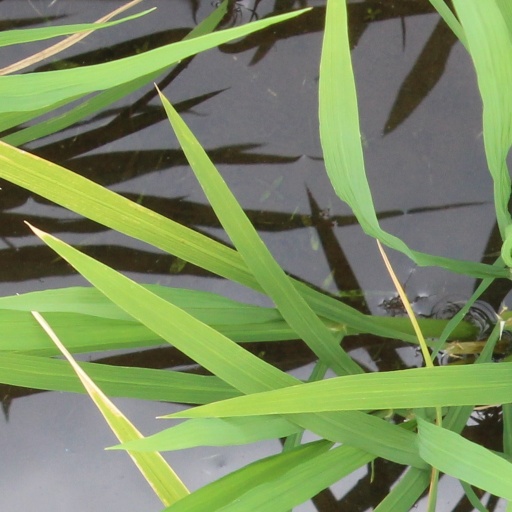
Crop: rice